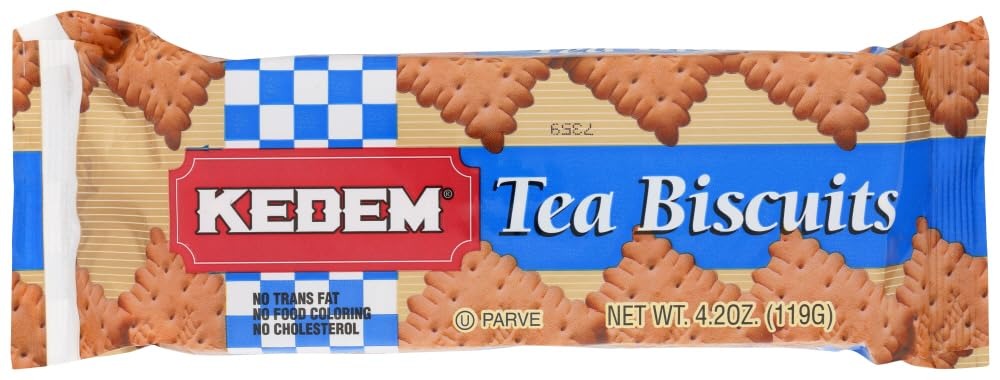
Item Name: Kedem Plain Biscuits (Not Kosher for Passover) - 4.2 oz - 24 Pack
Value: 4.2
Unit: Fl Oz

Price: 44.825